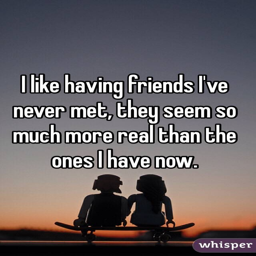
i like having friends i 've never met , they seem so much more real than the ones i have now .